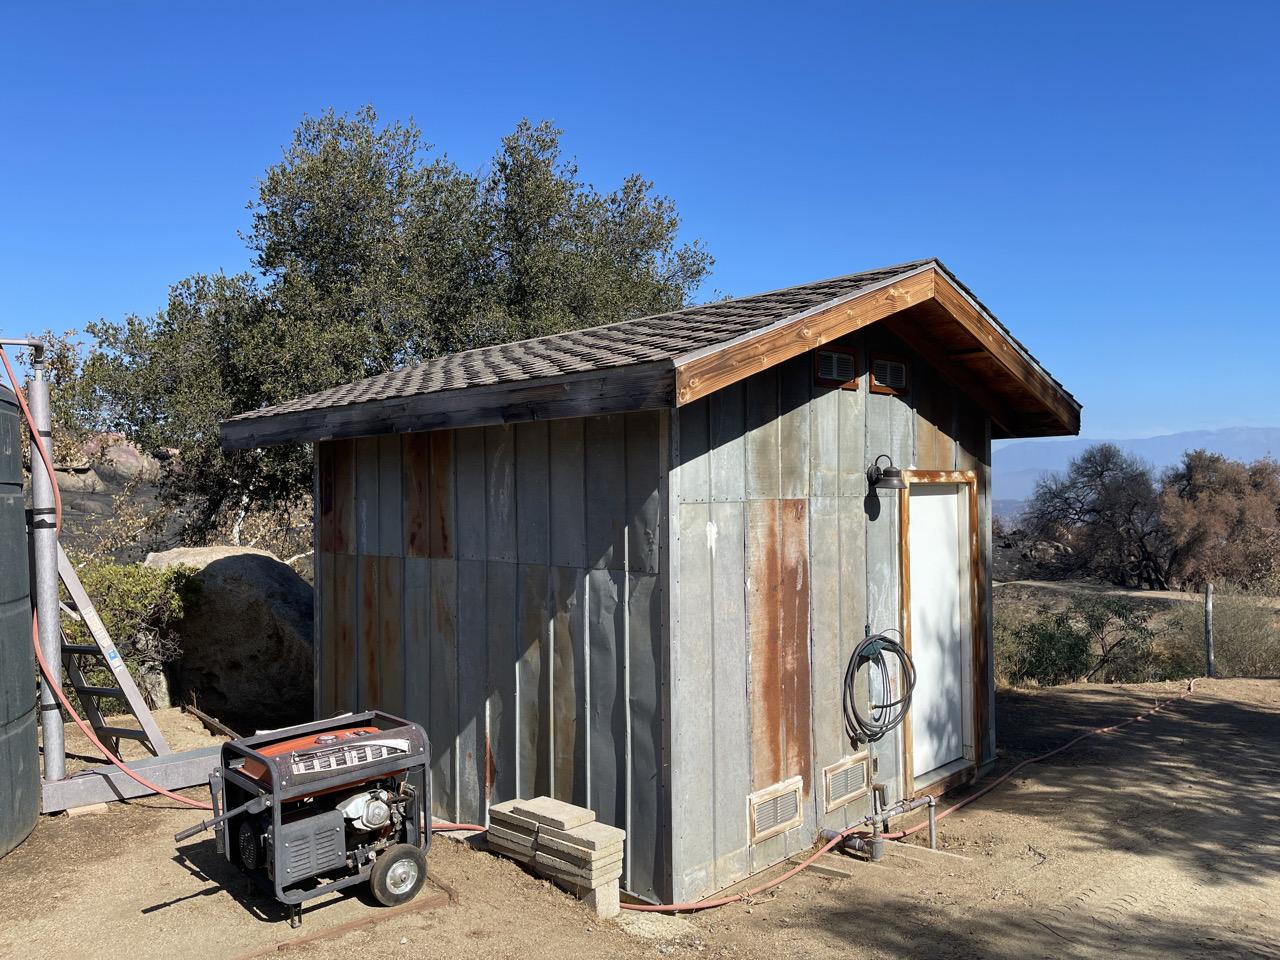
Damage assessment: no_damage